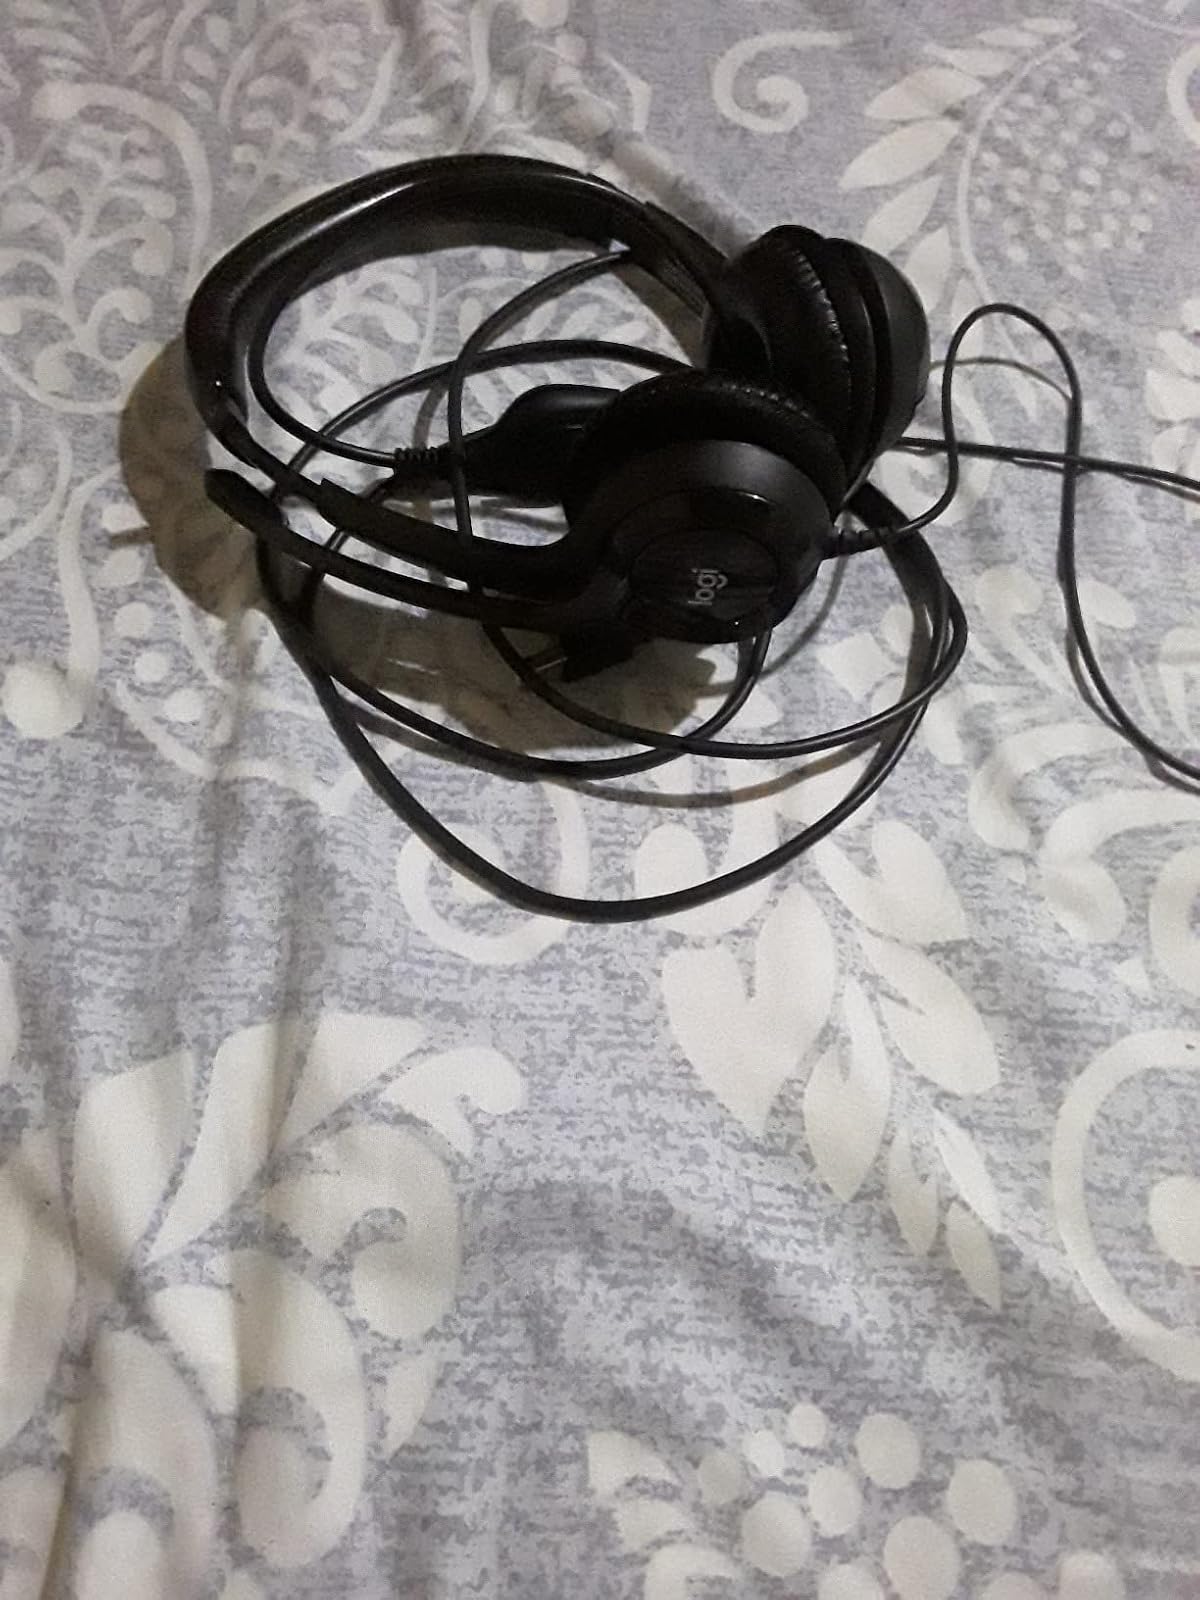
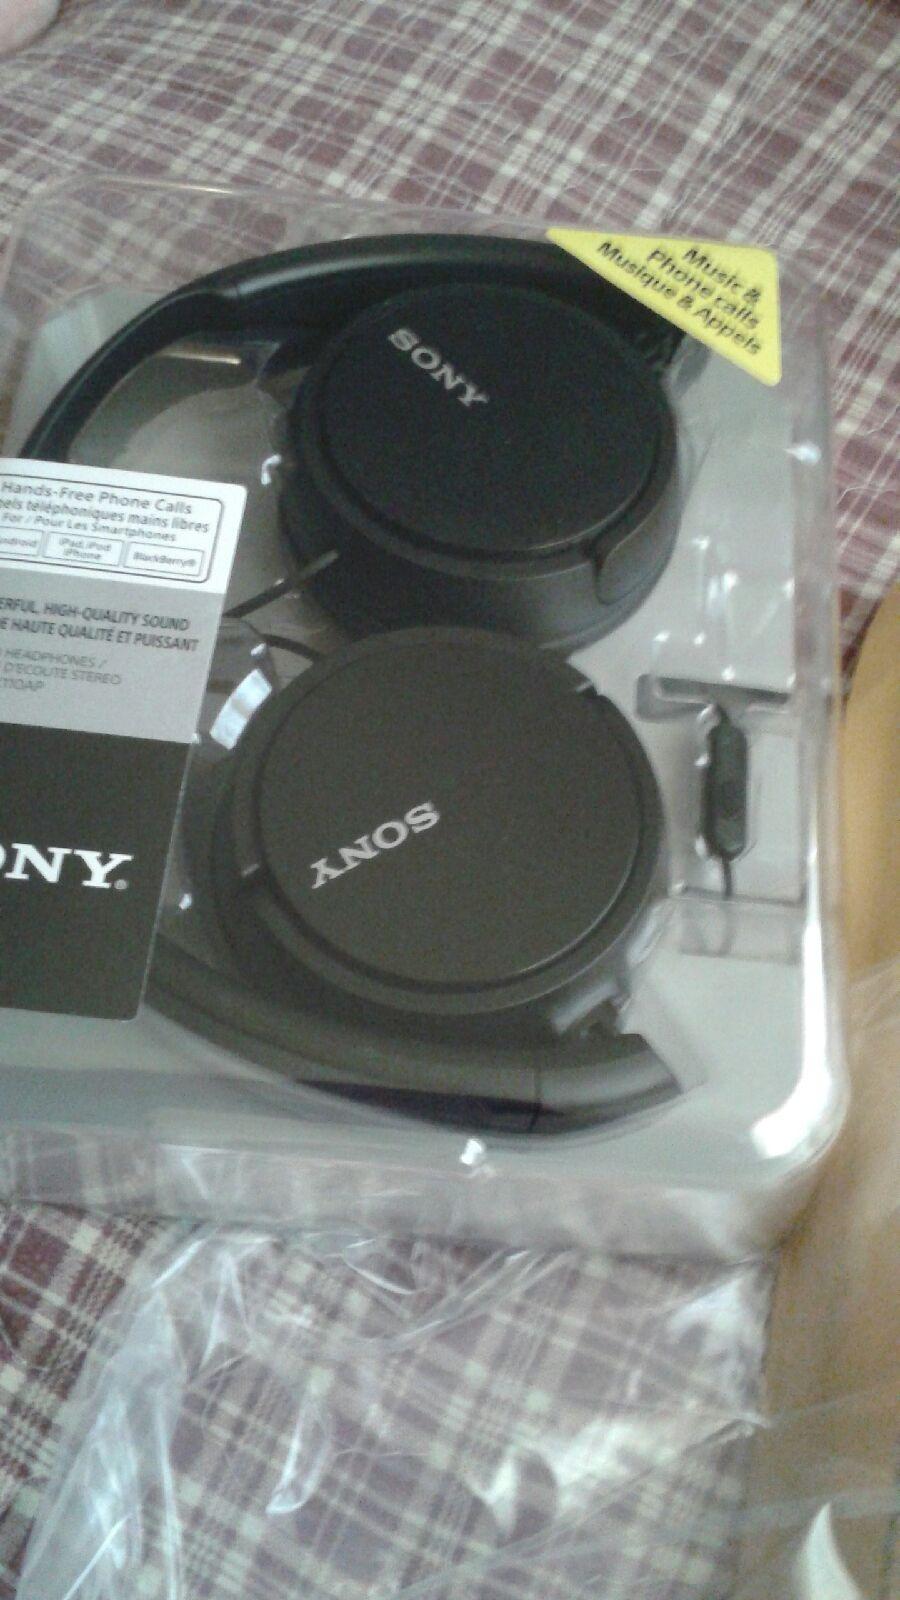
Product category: headphones
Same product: no